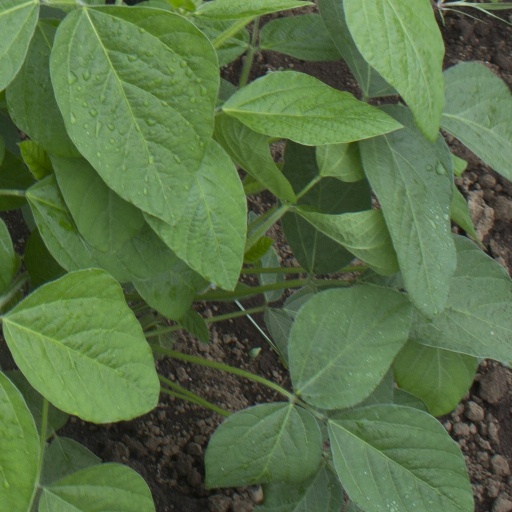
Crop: soybean